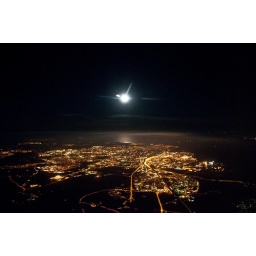
From 6,000 feet in a bumpy airplane handheld through a cockpit window on descent into Copenhagen.....not easy.